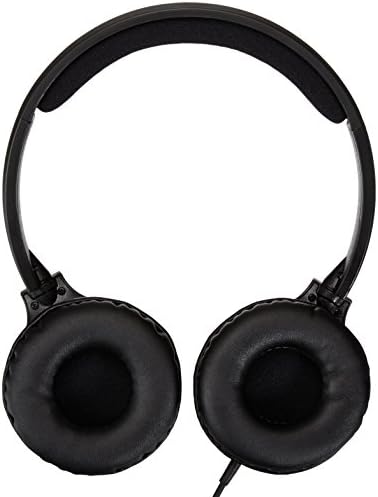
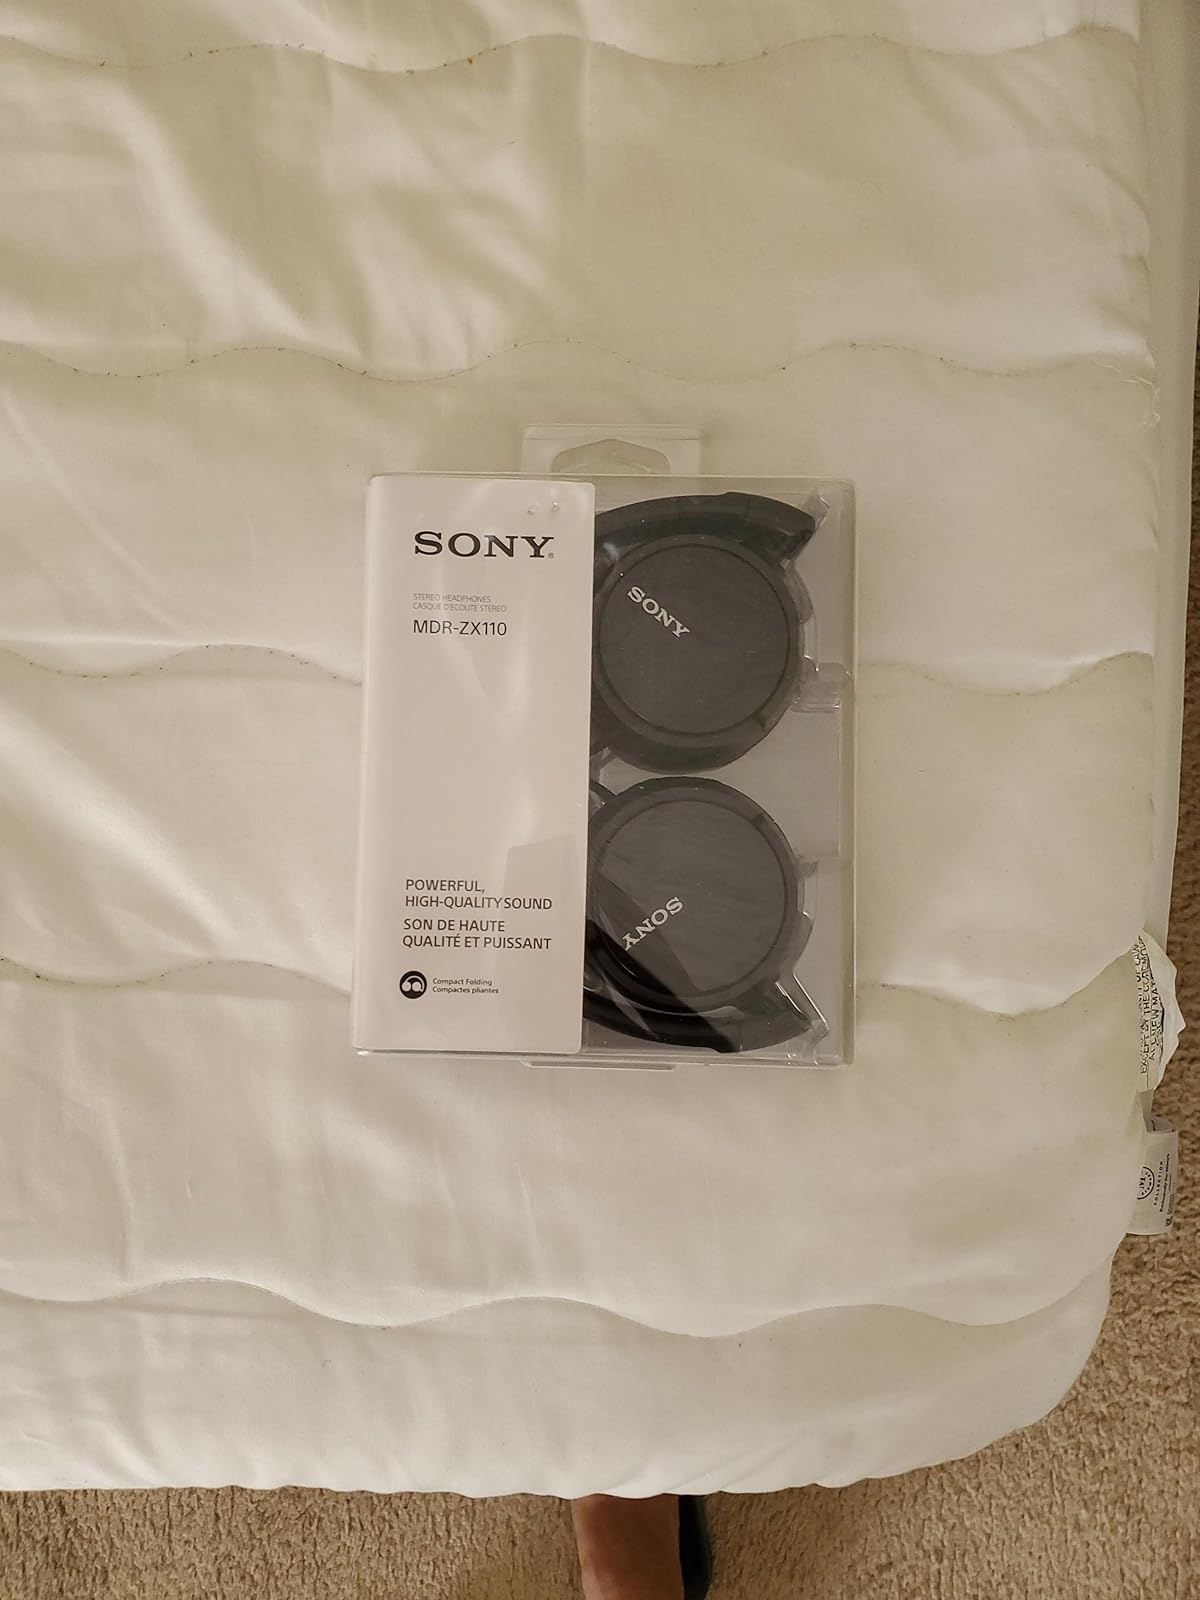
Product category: headphones
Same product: no